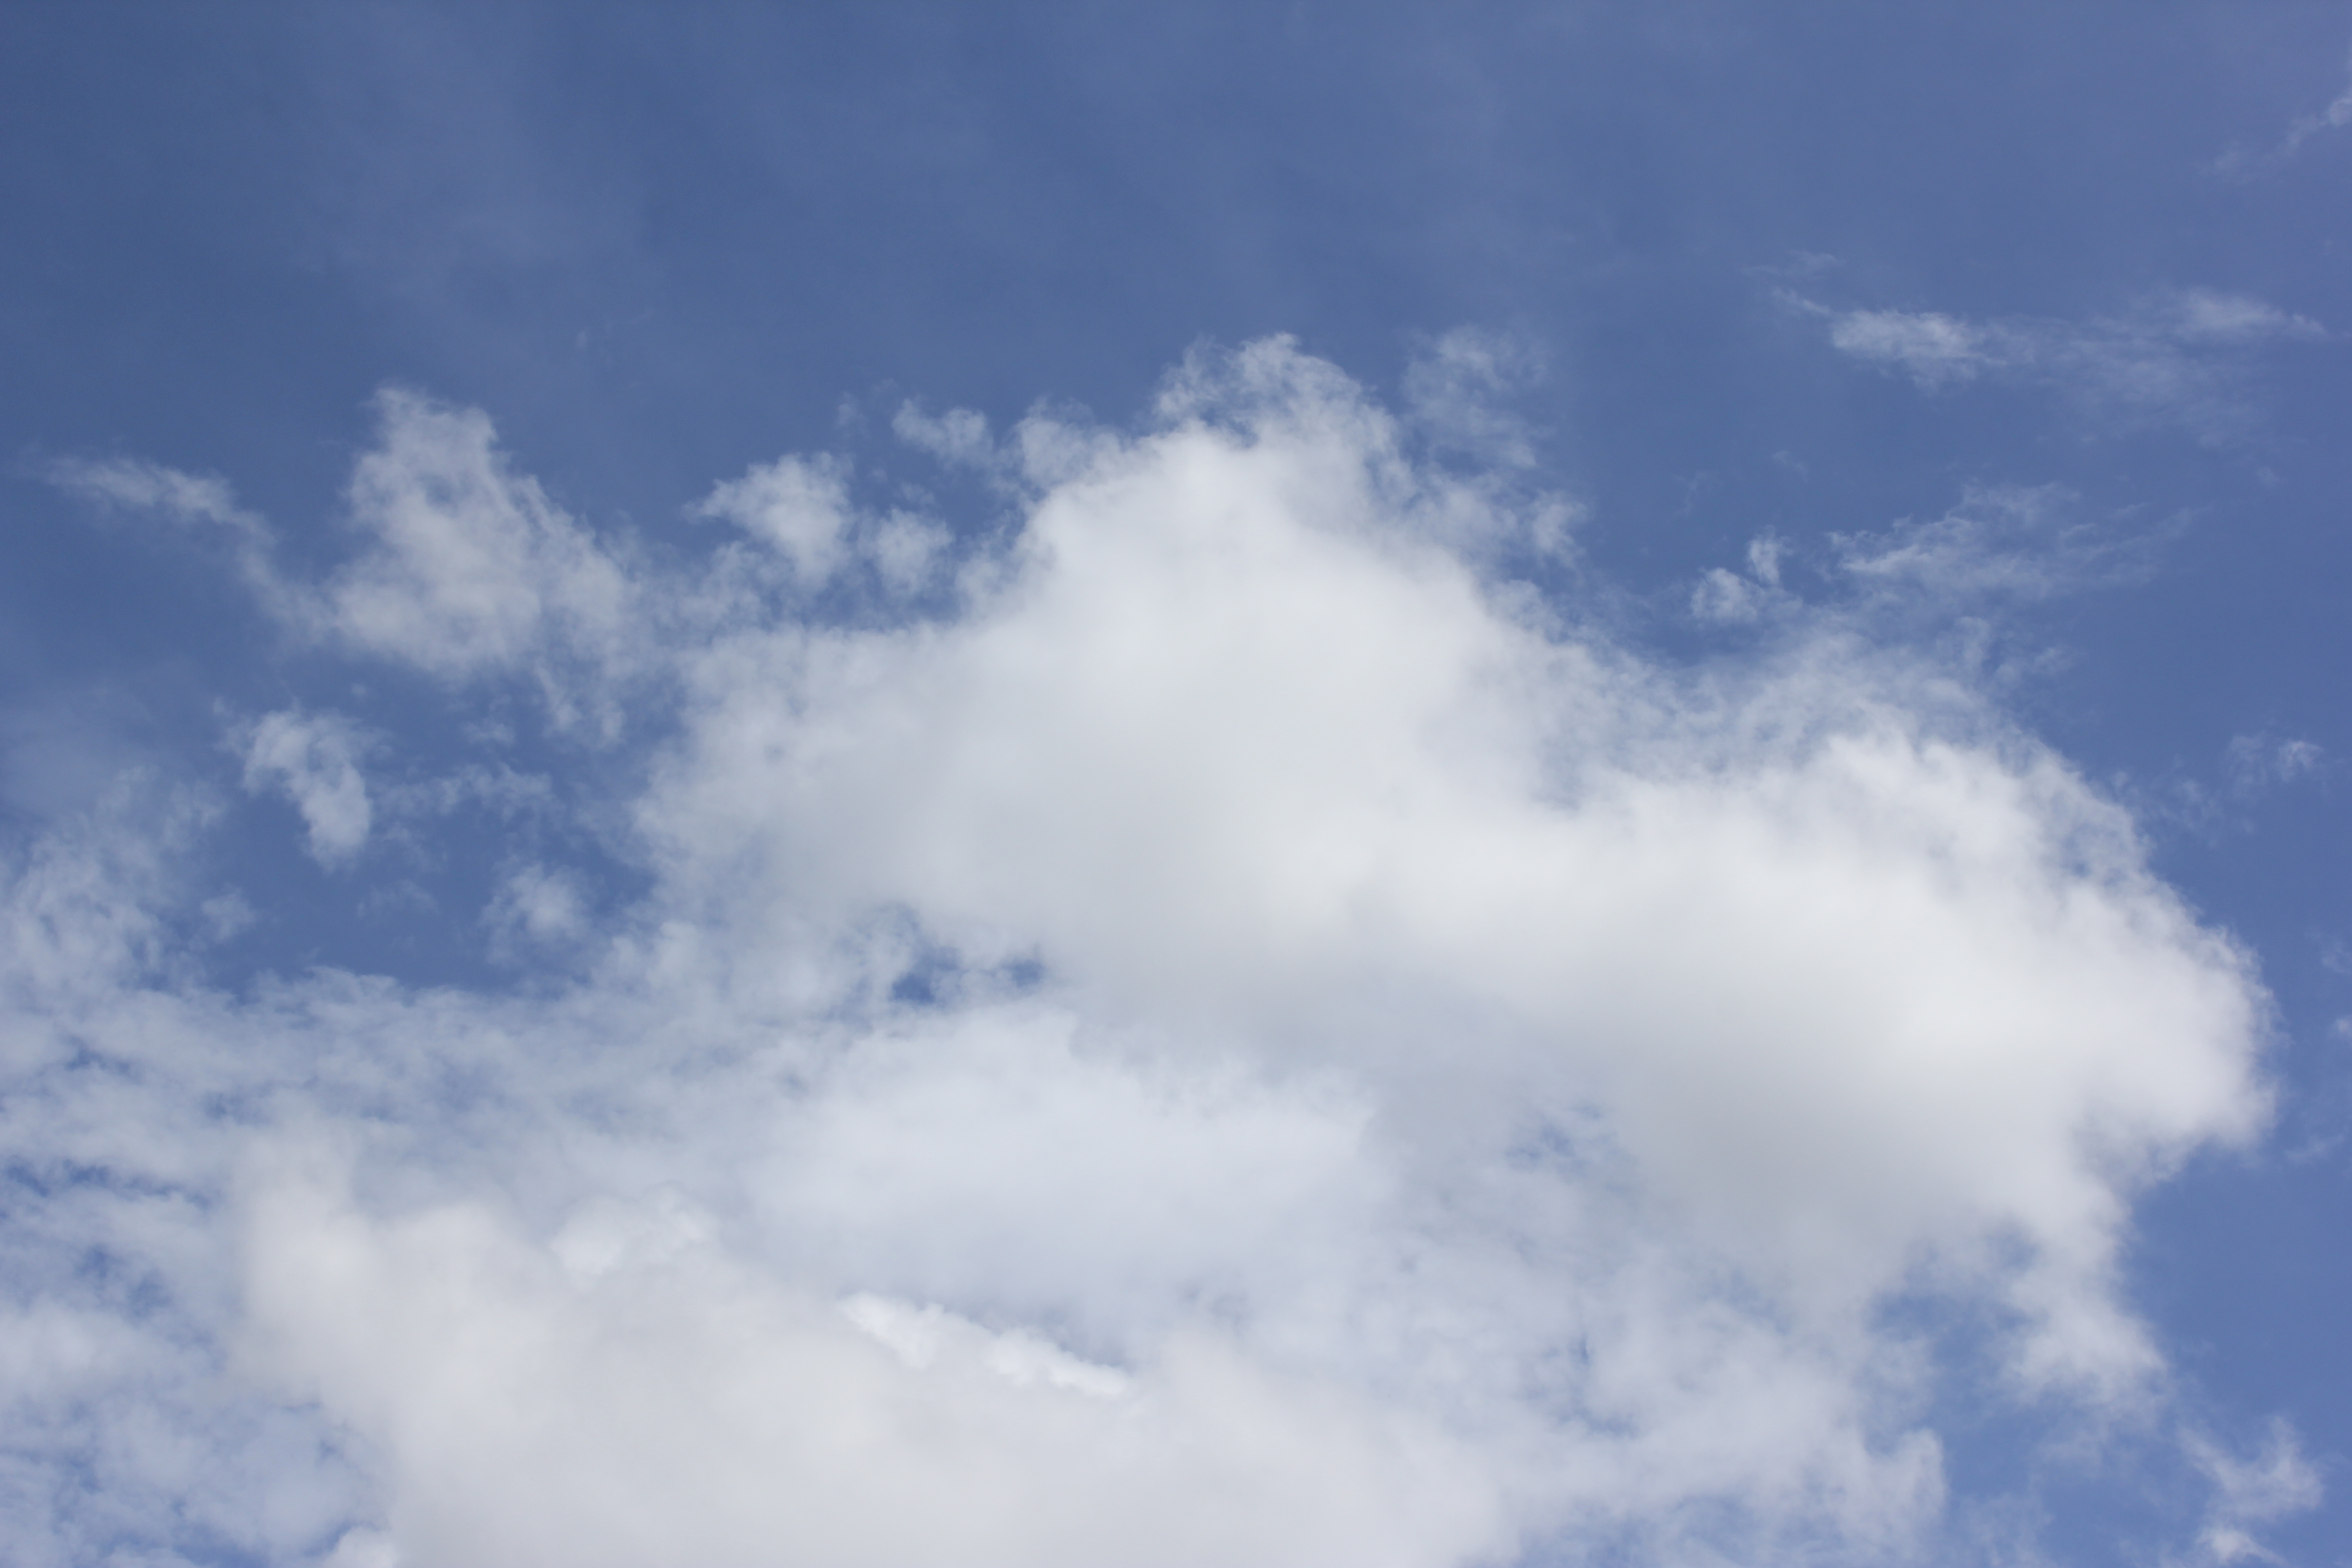
Cloud type: Cumulus